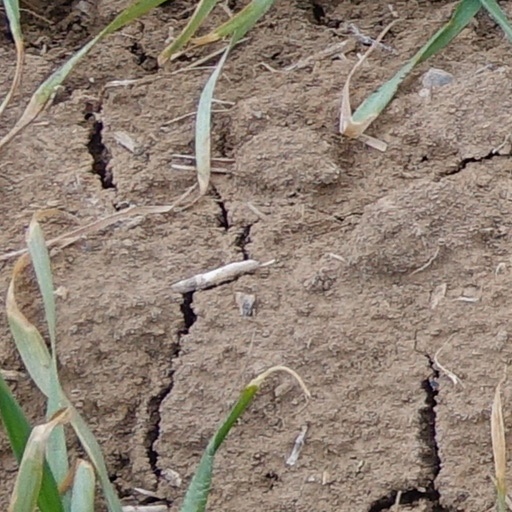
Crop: wheat